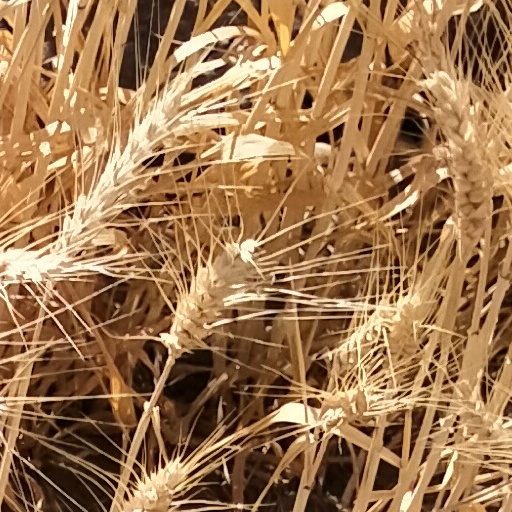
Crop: wheat